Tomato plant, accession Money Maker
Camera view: vertical (180 deg); turntable rotation: 210 degrees
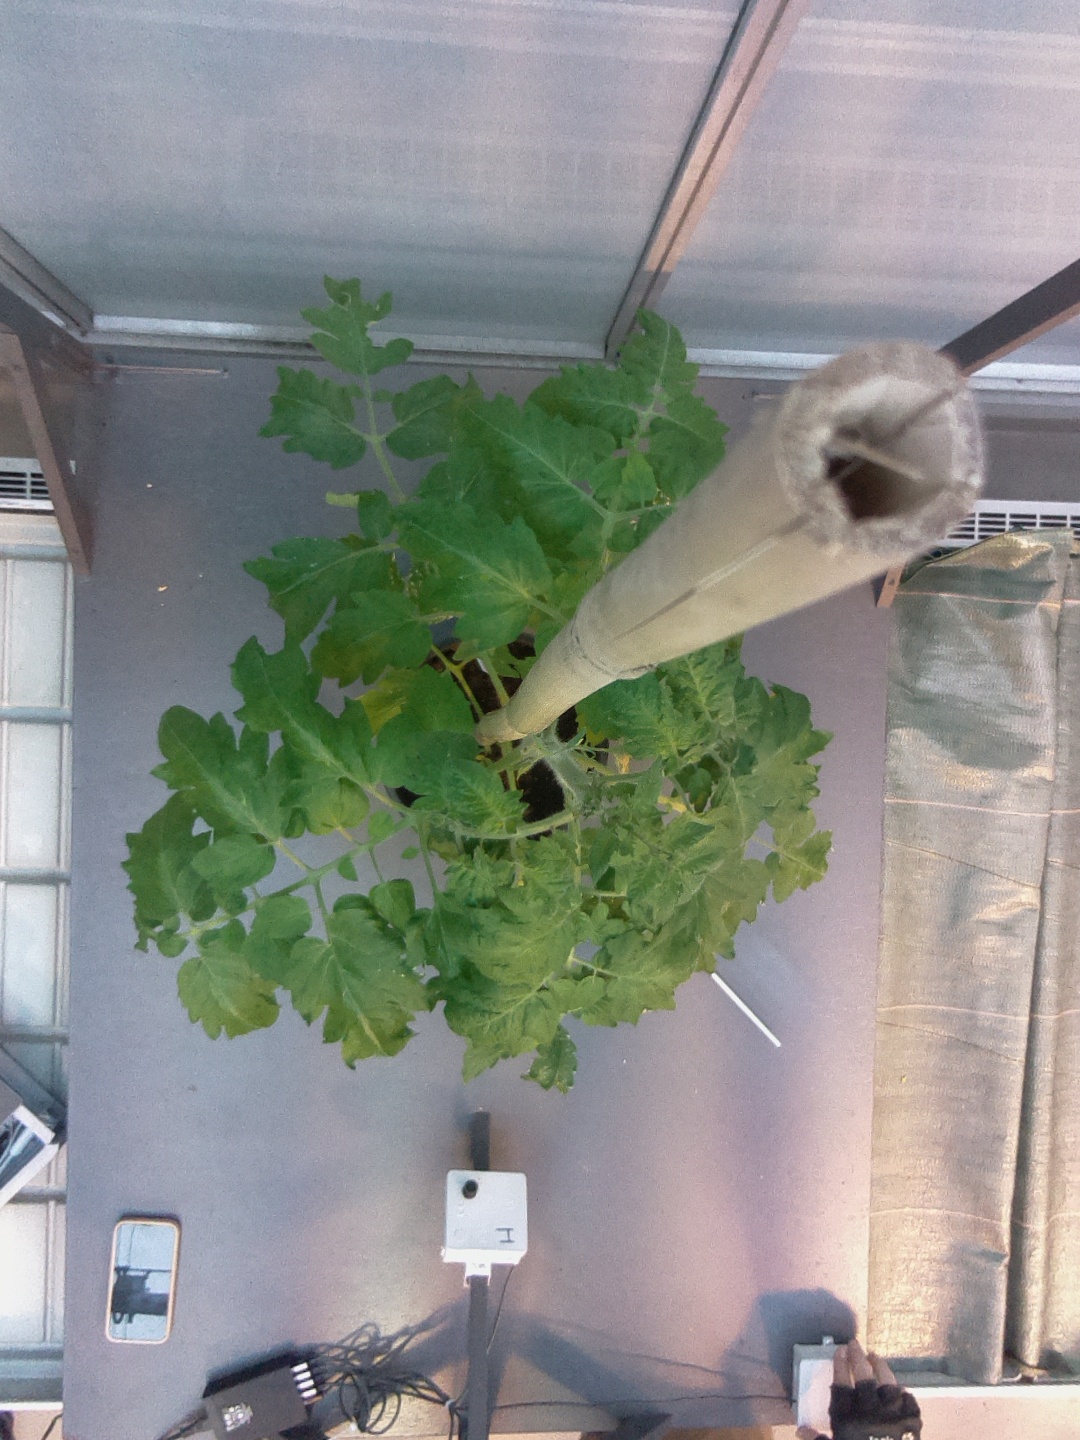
BBCH growth stage 55: 5 inflorescences visible